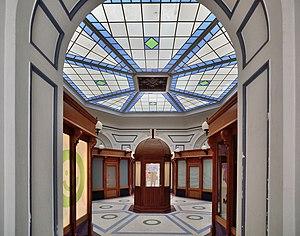
Vienne est la capitale et la plus grande ville de l'Autriche ; elle est aussi l'un des neuf Länder du pays.